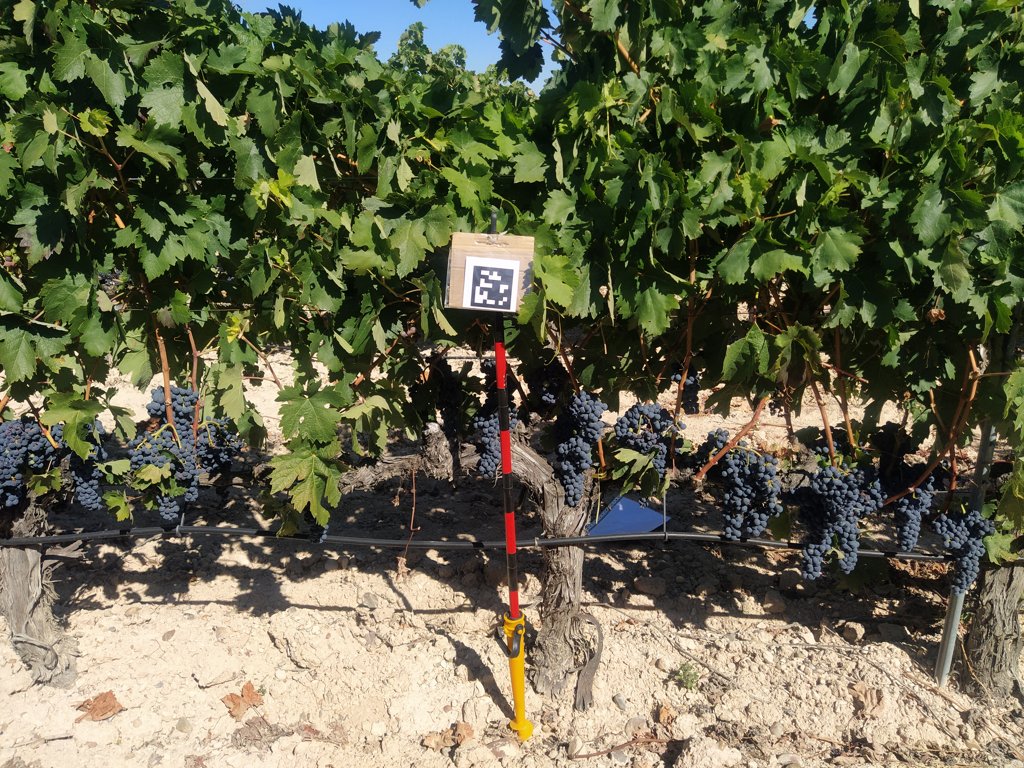
Berries visible: 1664
Grape clusters: 16